Berlin Gesundbrunnen station

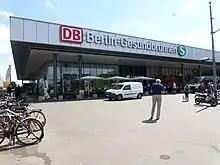
New entrance building

After World War II and the division of Berlin, long-distance train service diminished and was finally discontinued on 18 May 1952. The S-Bahn system was also affected by the construction of the Berlin Wall in 1961, when the network was partitioned into an eastern and western half.